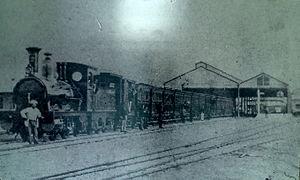
La révolution industrielle est le processus historique du XIXᵉ siècle qui fait basculer, une société à dominante agraire et artisanale vers une société commerciale et industrielle. Cette transformation, tirée par le boom ferroviaire des années 1840, affecte profondément l'agriculture, l'économie, le droit, la politique, la société et l'environnement.